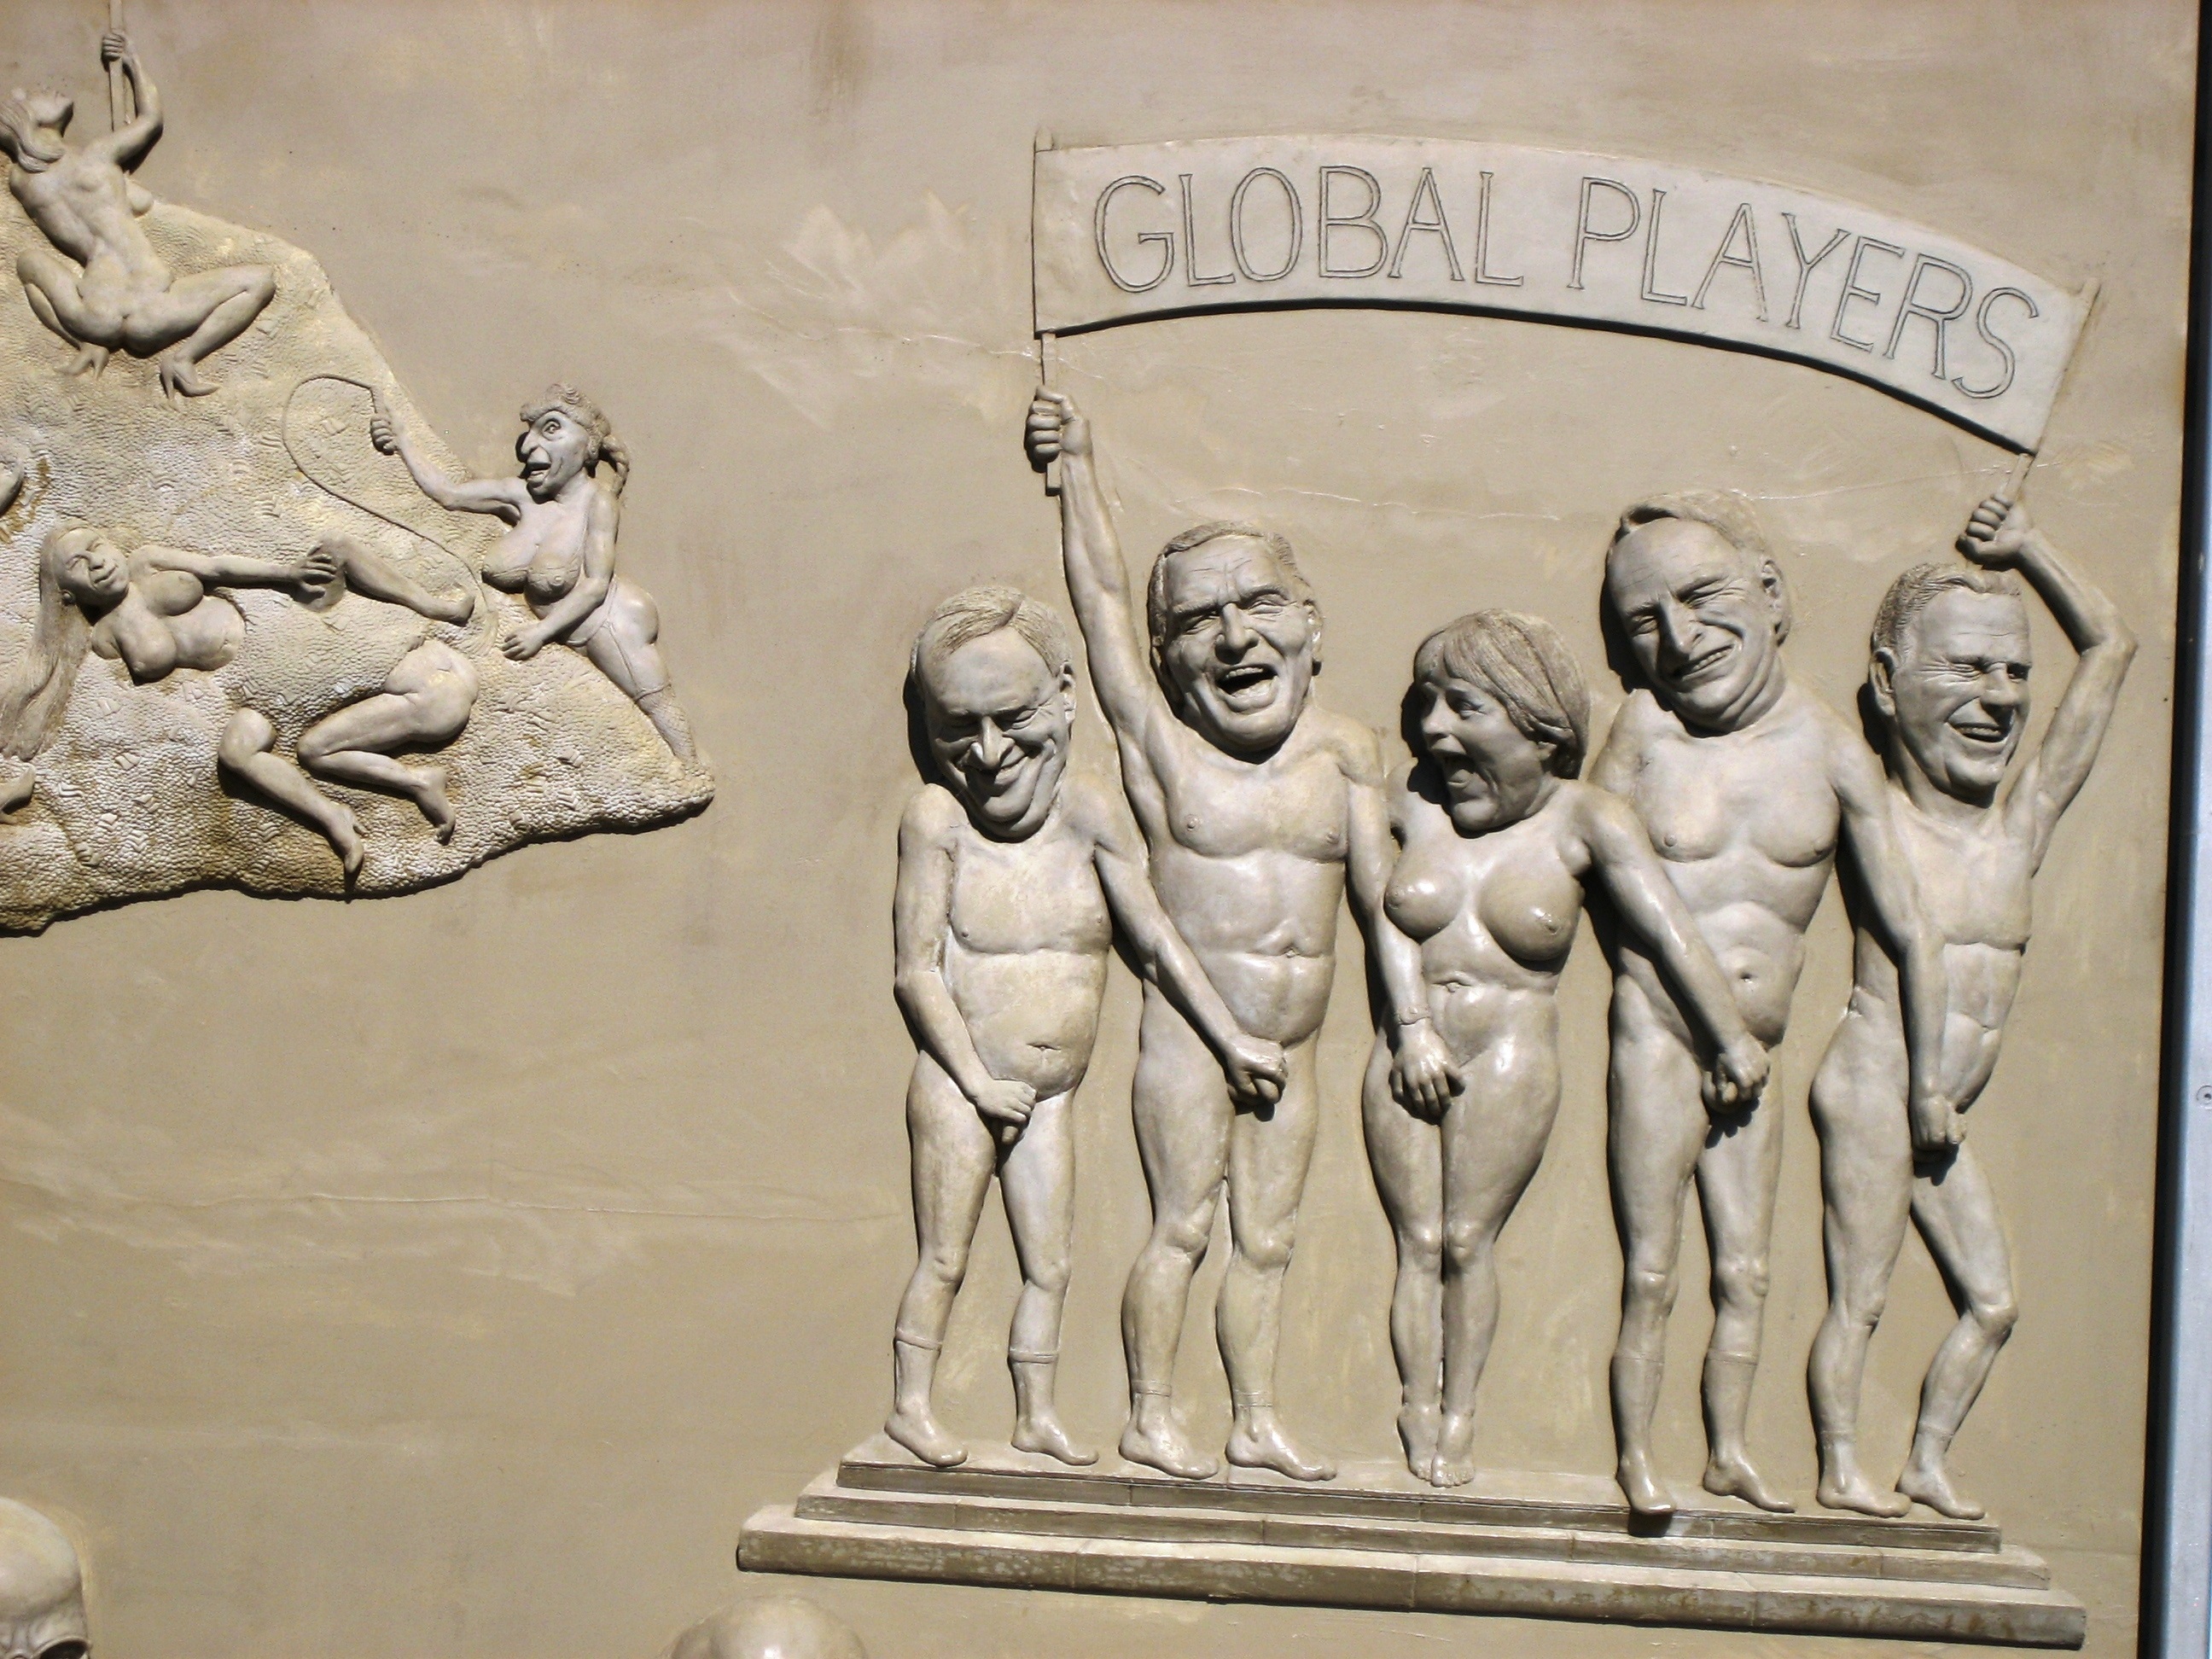
monument, statue, artwork, painting, sculpture, art, sketch, drawing, steering, carving, relief, artists, mythology, modern art, stone carving, ancient history, ludwigshaften, global player